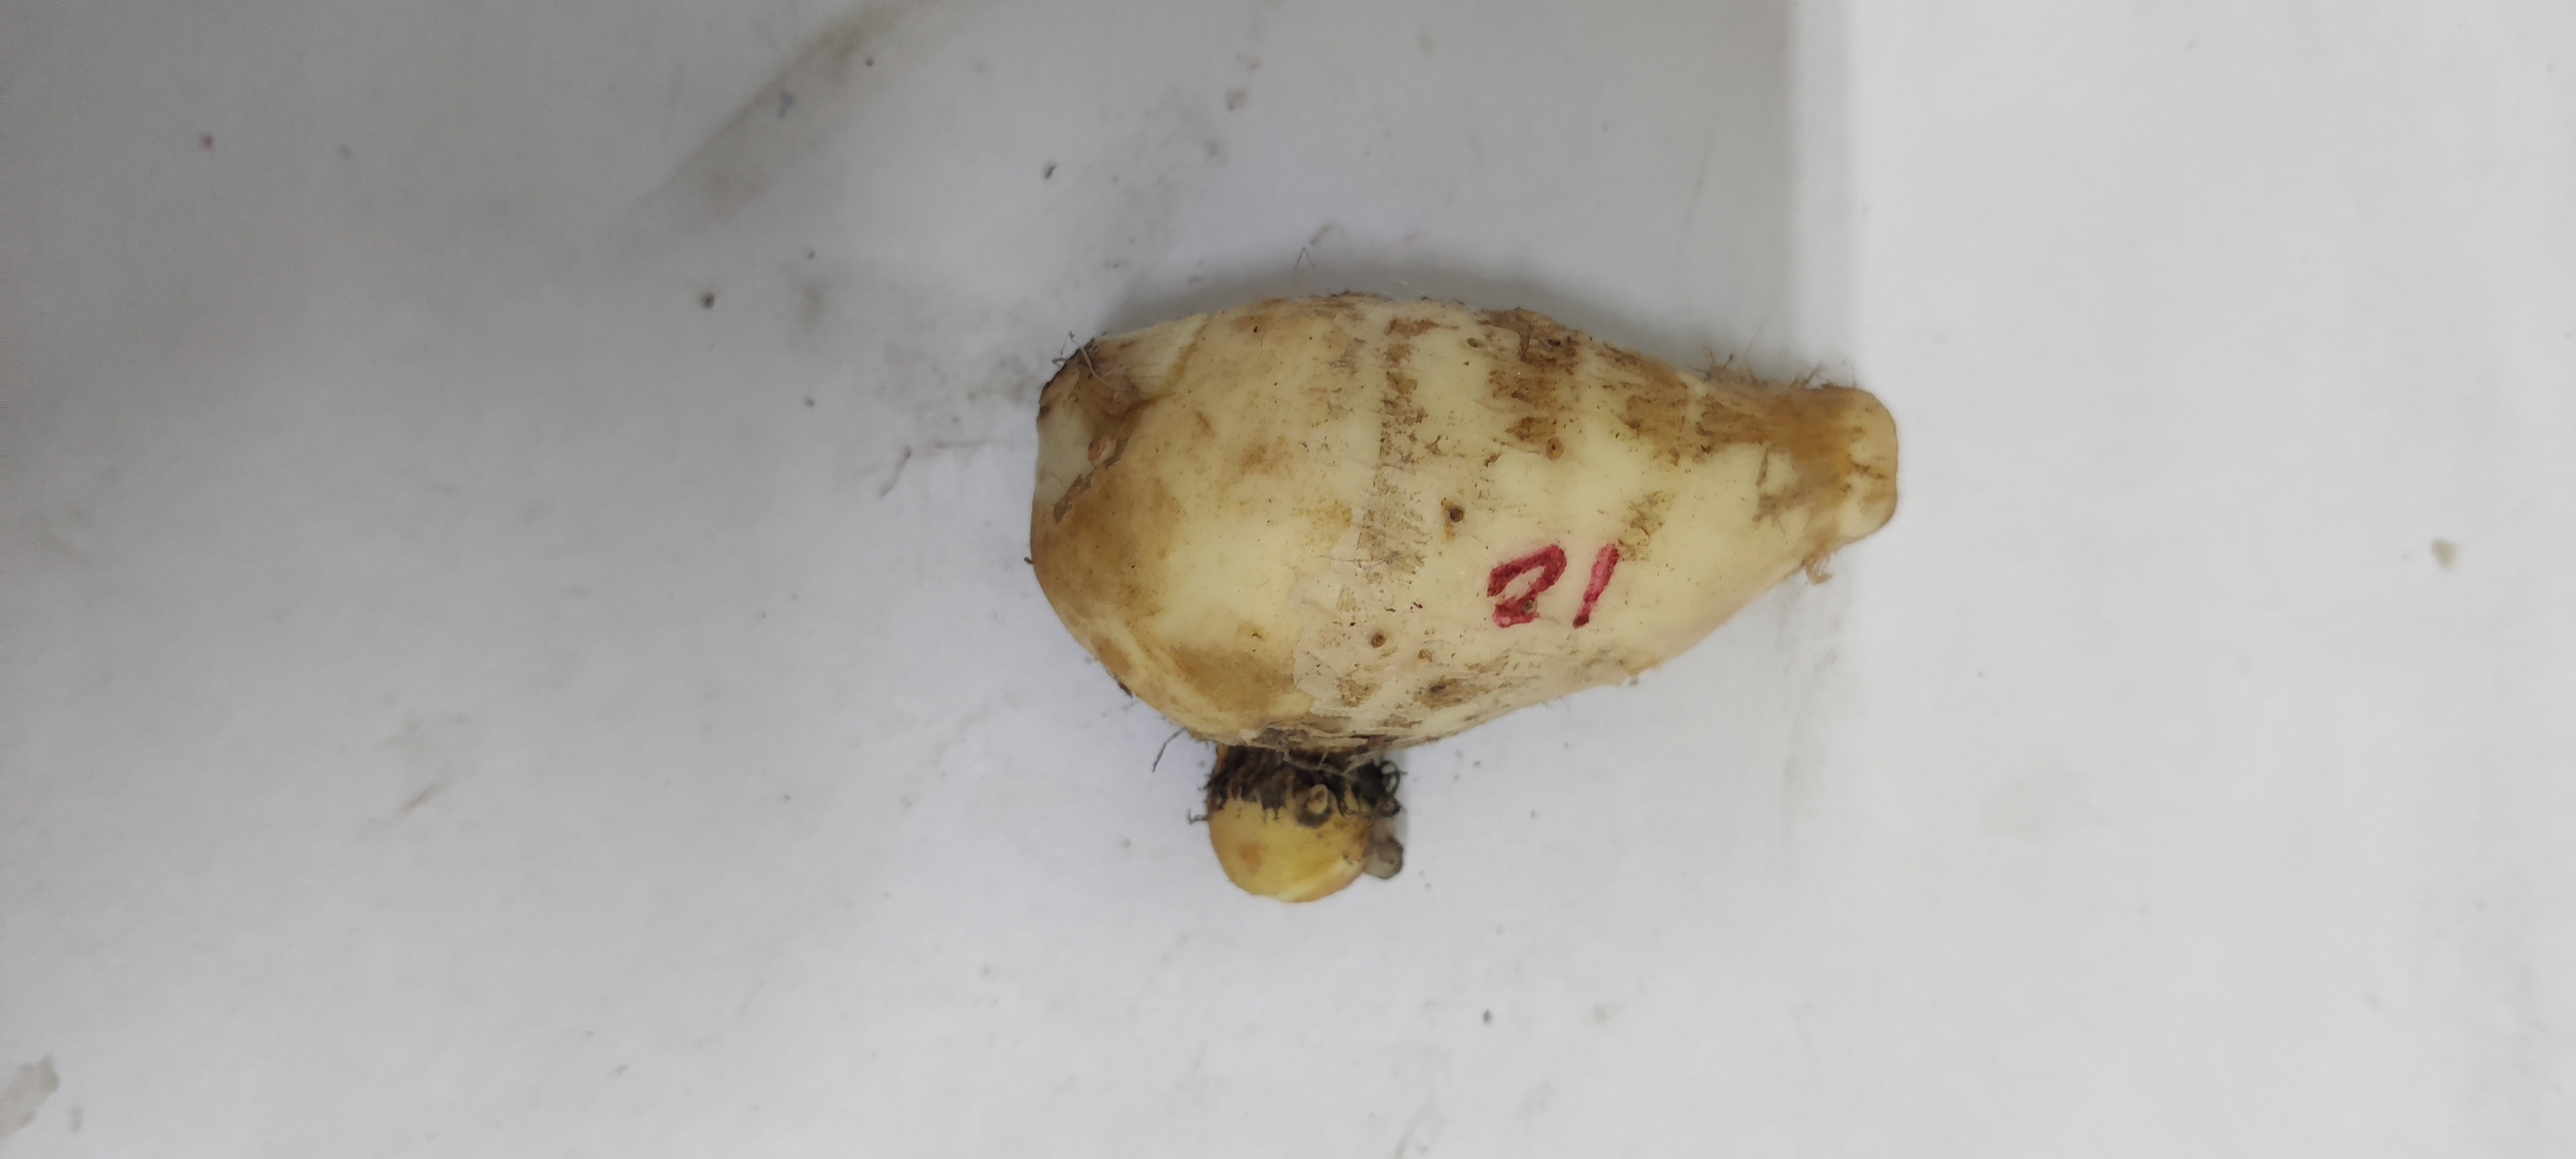
Crop: Taro root
Condition: Fresh